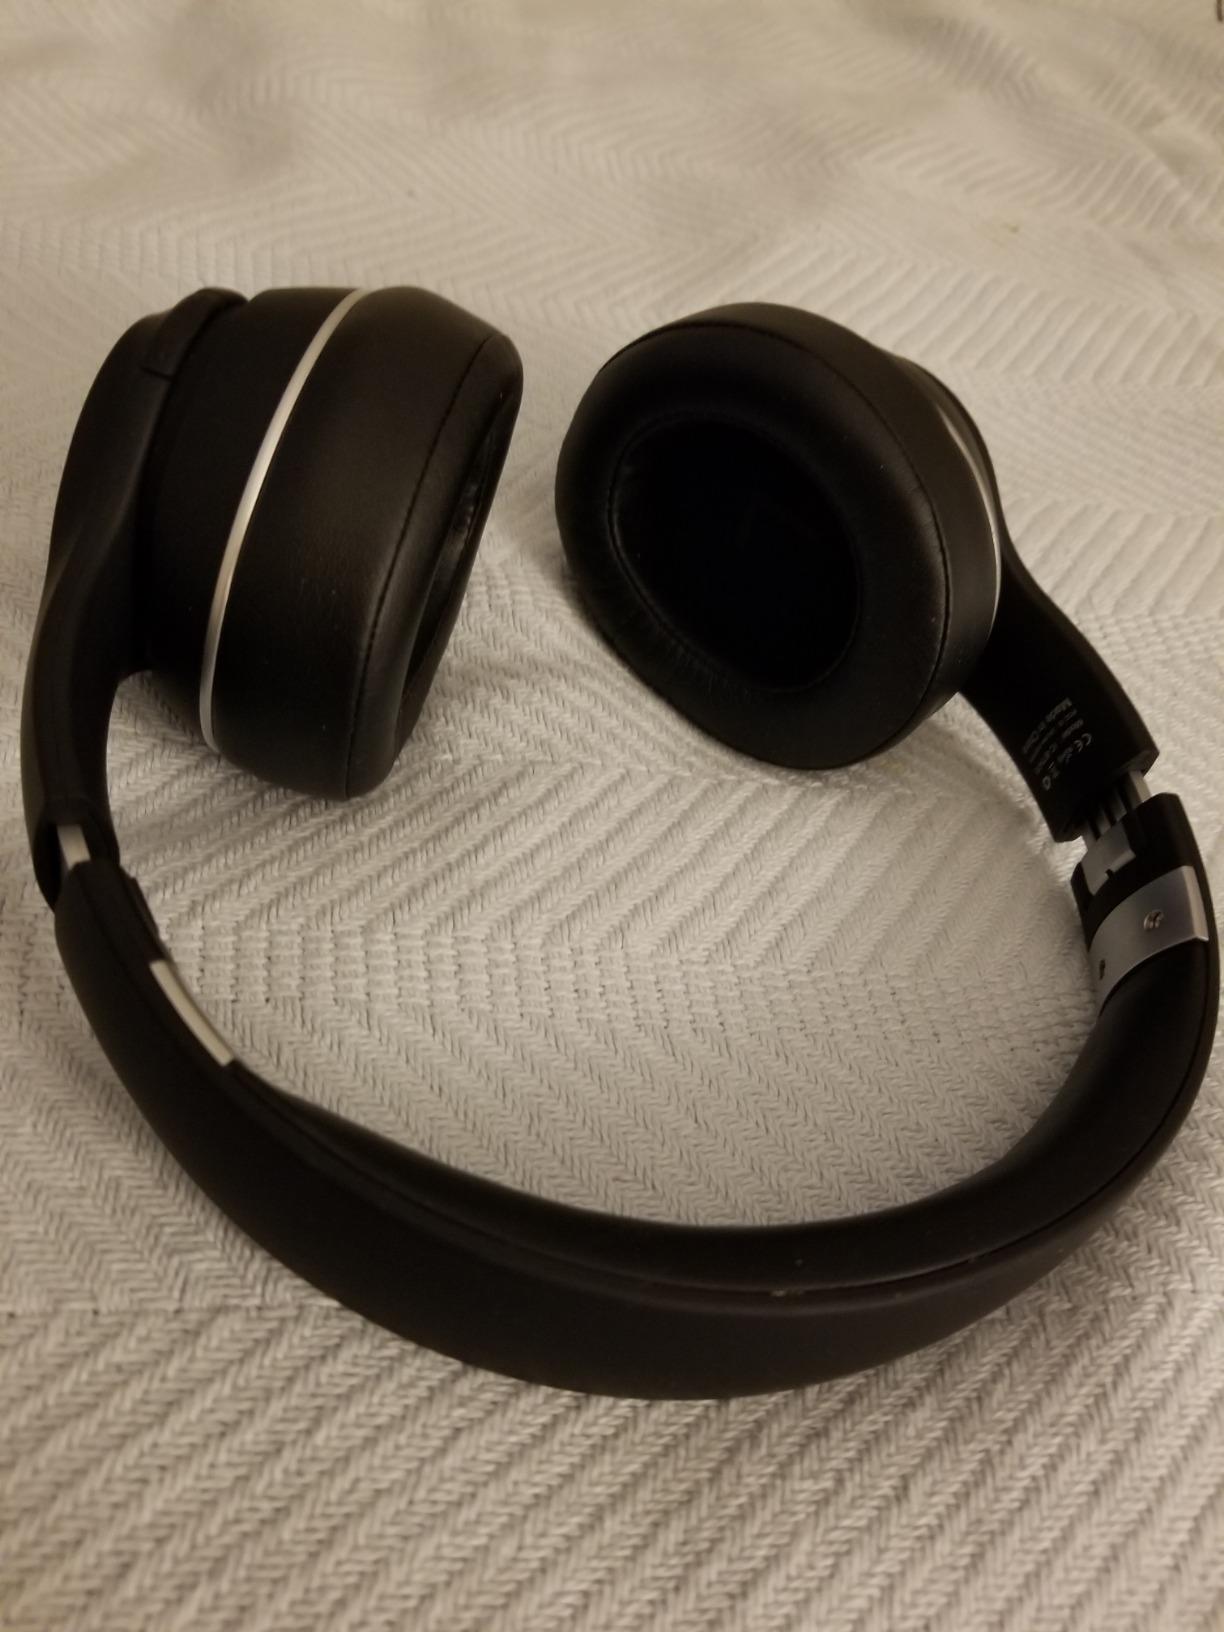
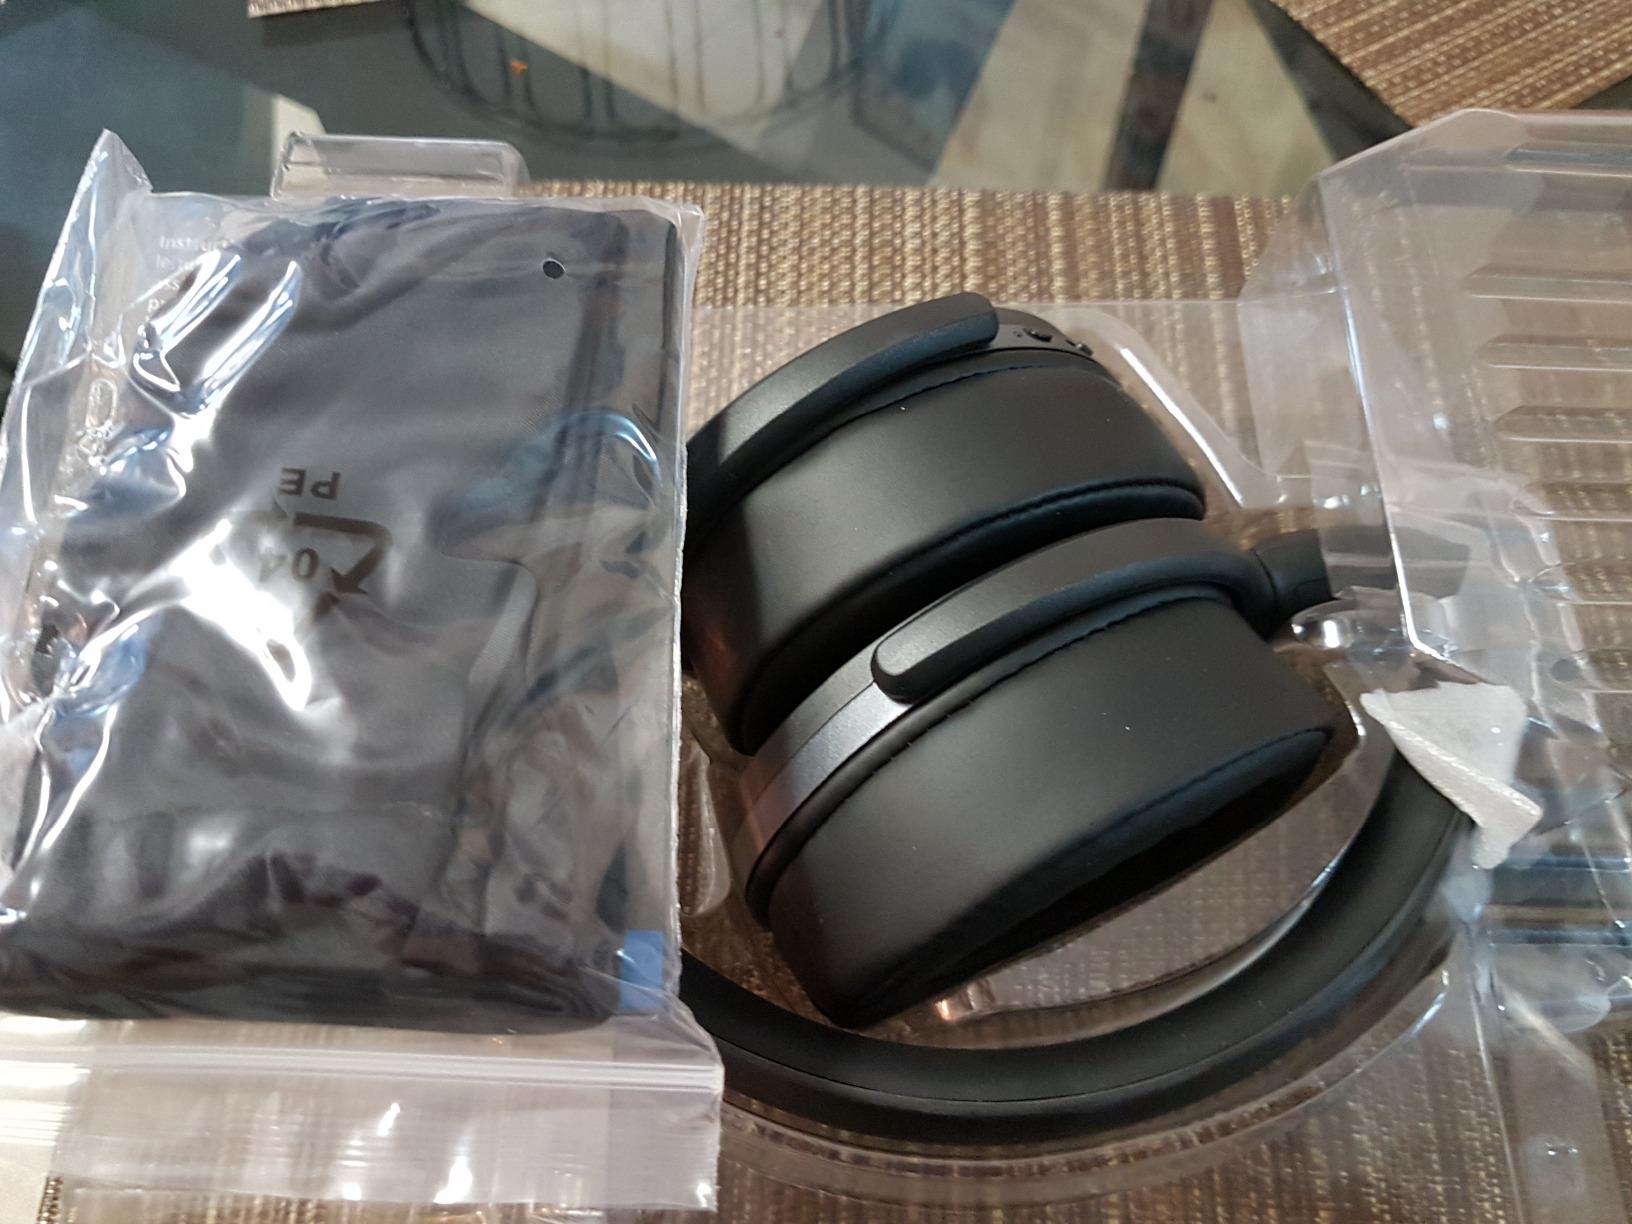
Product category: headphones
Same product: no